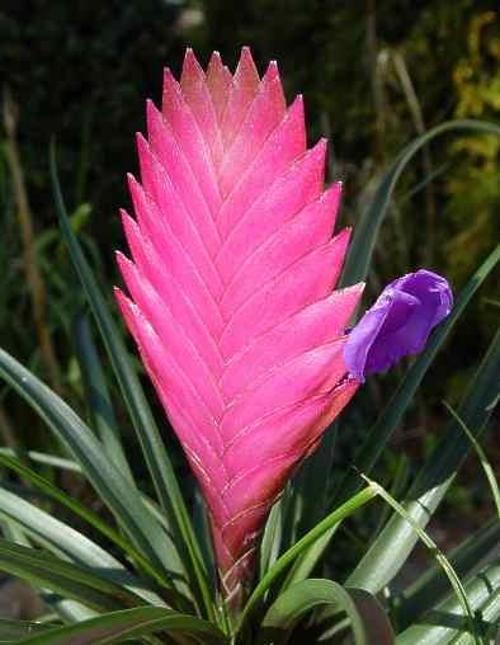
Label: ball moss